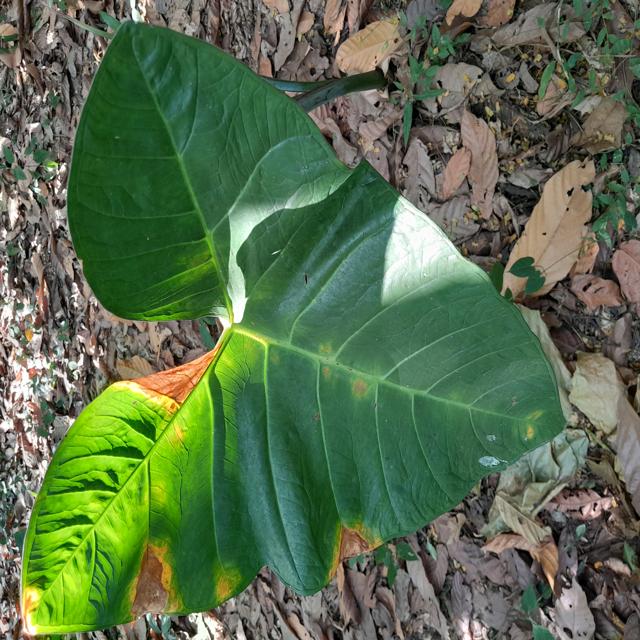
Label: Early_Blight